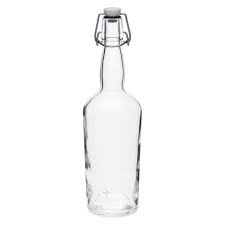
Waste category: glass